Jim White (New York Giants)

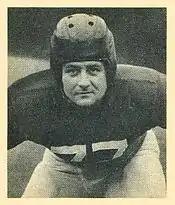
White on a 1948 Bowman football card

James Joseph William White (February 8, 1920 – April 5, 1987) was an American professional football tackle who played five seasons with the New York Giants of the National Football League (NFL). He played college football at the University of Notre Dame.